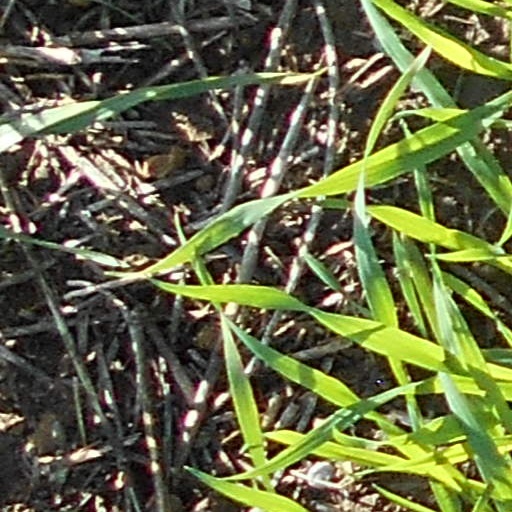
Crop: wheat